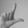
ASL letter: L